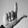
ASL letter: L